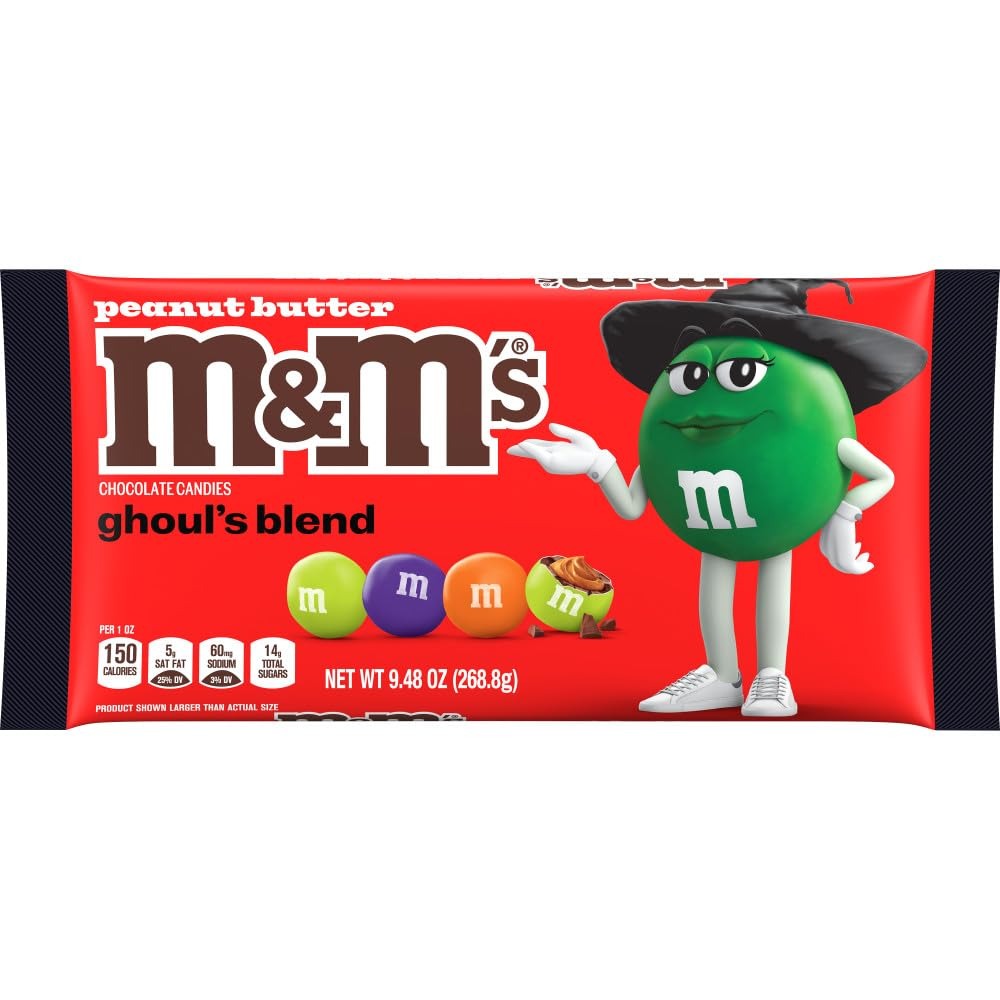
Item Name: M&M'S Ghoul's Mix Peanut Butter Chocolate Halloween Candy, 9.48-Ounce Bag
Bullet Point 1: Contains one (1) 9.48-ounce bag of M&M'S Ghoul's Mix Peanut Butter Chocolate Halloween Candy
Bullet Point 2: Orange, purple, and green M&M'S Halloween Candy with a delicious creamy peanut butter center coated in milk chocolate
Bullet Point 3: Add delicious Halloween flair to candy buffets at your office or Halloween party
Bullet Point 4: Open a bag of delicious chocolates for every spooky movie marathon, campfire and Halloween festivity
Bullet Point 5: Share delicious M&M'S Peanut Butter Chocolate Halloween Candy with friends and family
Value: 9.5
Unit: Ounce

Price: 10